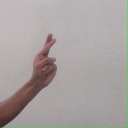
अक्षर: र